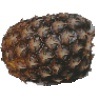
Label: Pineapple 1